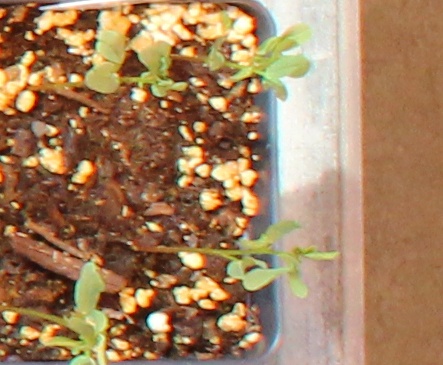
Label: Lentil